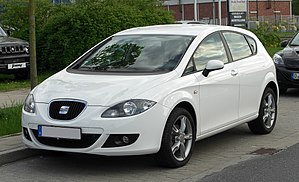
Seat León II
SEAT León (2005−2009)
SEAT Léon II var en lille mellemklassebil fra SEAT.